Impossible bottle

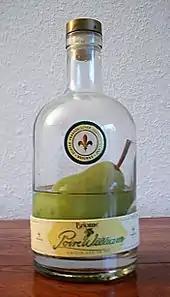
A Poire Williams

God-in-a-bottle, or God-in-the-Bottle, is a symbolisation of the crucifixion of Jesus through the placing in a bottle of carved wooden items, including a cross and often others such as a ladder and spear. The crossbeam of the cross is attached to the vertical beam after both are in the bottle. The bottles were often filled with liquid, latterly sometimes with particles akin to a snow globe. Such bottles were used in 19th-century Irish Catholicism as devotional objects or as talismans akin to witch bottles. They were found elsewhere in Catholic Europe, and are related to older "Passion Bottles", made by glassblowers in their spare time, where a large variety of small glass symbols of the Passion of Jesus were inserted into a bottle.